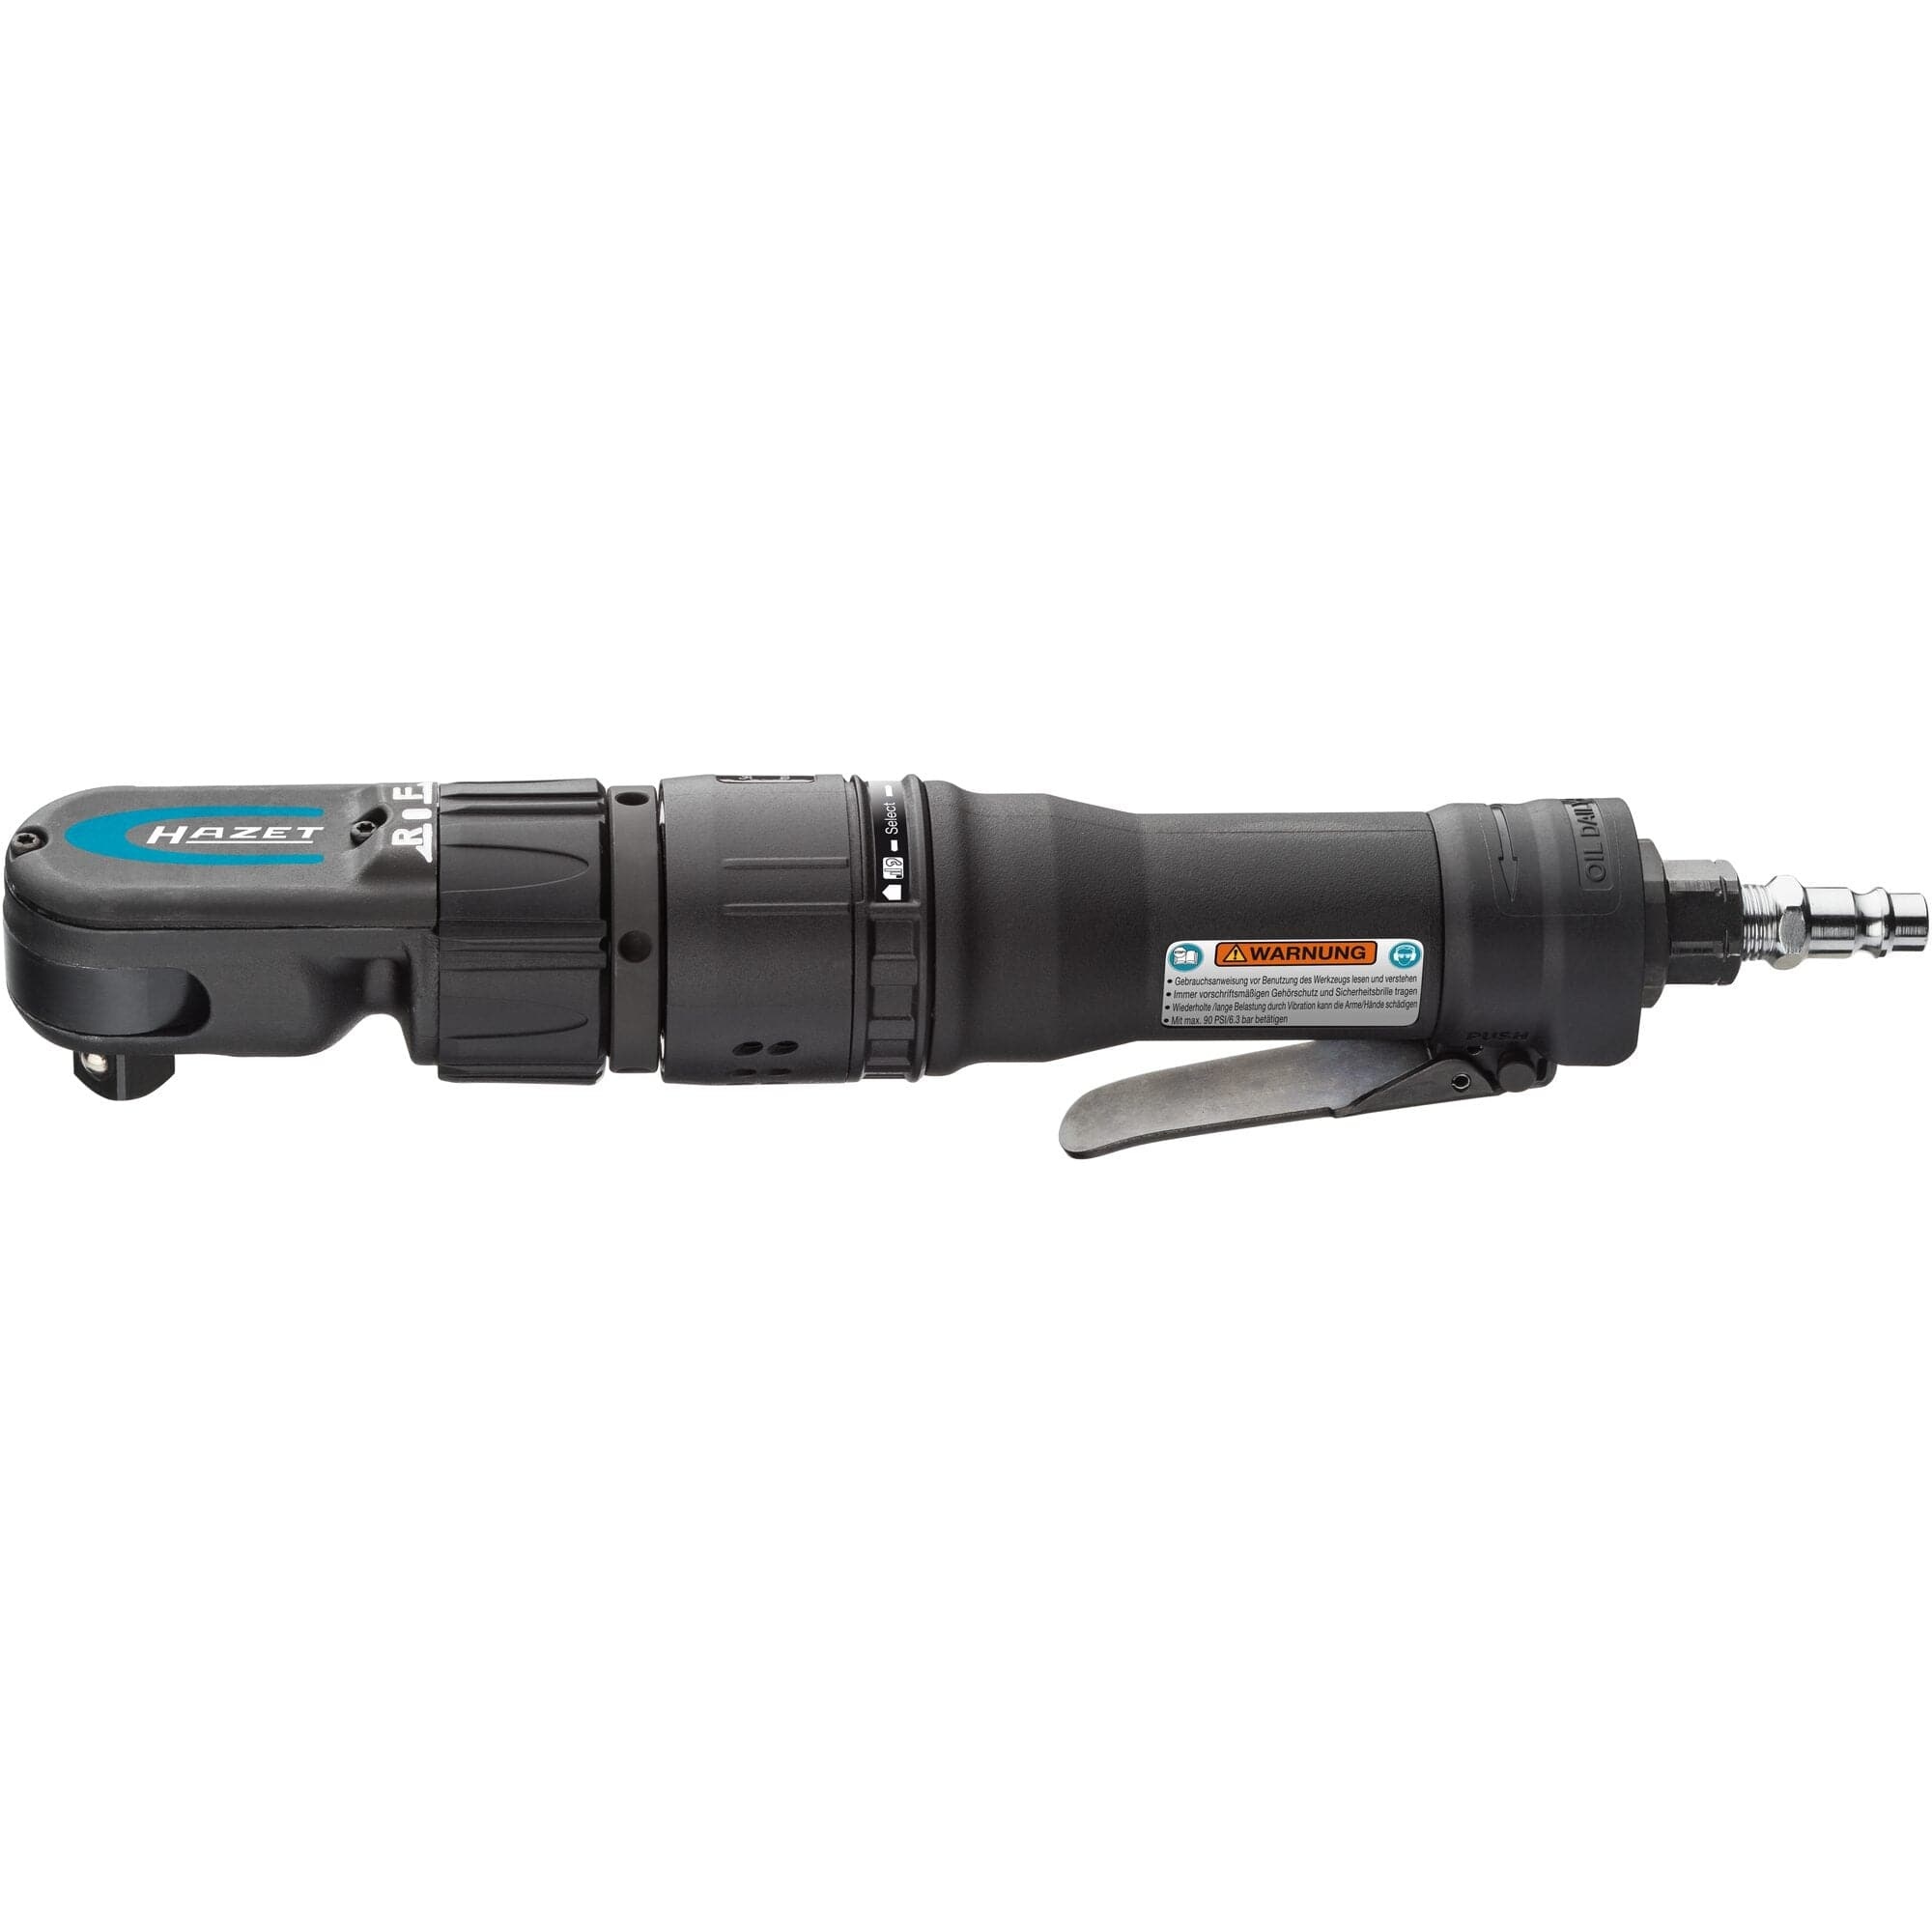
Hochleistungs-Ratschenschrauber Vierkant 12,5 mm (1/2 Zoll)
Vierkant 12,5 mm (1/2 Zoll) Artikel-Nr.: 9022-360 EAN: 4000896209781 Produktinformationen Auslösehebel 360° drehbar 30 % weniger Lautstärke durch Reduzierbarkeit des Laufgeräusches / Quiet Mode Extrem flacher Kopf ohne Störkante durch Umschalthebel Rechts- / Links Umschaltung über Stellring am Handgriff Extrem kräftiger Artikel für Anwendungen unter beengten Verhältnissen Robuste Werkstatt-Ausführung Kopf aus besonders wärmebehandeltem Spezialstahl Hohe Standzeit und Gerätebelastbarkeit (Hohe Standzeit = hohe Werkzeugverfügbarkeit) Wahlschalter zur Reduzierung der Geräuschemissionen um circa 10 db (Quiet Modus): Schall-Leistungspegel: 92,5 dB(A) Lp W Schall-Druckpegel: 81,5 dB(A) Lp A Für Handnachzug mit Drehmomenten: 500 Nm (Wettbewerb: circa 250 Nm) Luftanschluss Einlass: Innengewinde 12,91 mm (1/4″) Kupplungsstecker: Nennweite 7,2 (inklusive) Schlauchdurchmesser (empfohlen): 10 mm Betriebsdruck (bar): 6.3 Schall-Leistungspegel (bei Betriebsdruck): 102.2 db(A) Lp W Vibrationsbeschleunigung: 4.87 m/s2 Rechts-/Linkslauf: einstufig (rechts/links) Kälteisolierender Griff Abtrieb: Vierkant 12,5 mm (1/2 Zoll) Abmessungen / Länge: 285 mm Netto-Gewicht (kg): 1.55 kg Anzugs-Drehmoment maximal: 120 Nm Schall-Druckpegel (bei Betriebsdruck): 91.2 dB(A) Lp A Umdrehungen/Minute: 200 Luftbedarf [l/min]: 107.6 l/min (1.8 l/sec) TECHNISCHE ANGABEN Abtrieb: 3 Handgriff: Kälteisolierender Griff Anzugs-Drehmoment maximal: 120 Nm Schall-Leistungspegel (bei Betriebsdruck): 102.2 db(A) Lp W Rechts-/Linkslauf: einstufig (rechts/links) Luftbedarf [l/min]: 107.6 l/min Schall-Druckpegel (bei Betriebsdruck): 91.2 dB(A) Lp A Abmessungen / Länge: 285 mm
Brand: HAZET
Category: Hardware > Tools > Drills > Handheld Power Drills